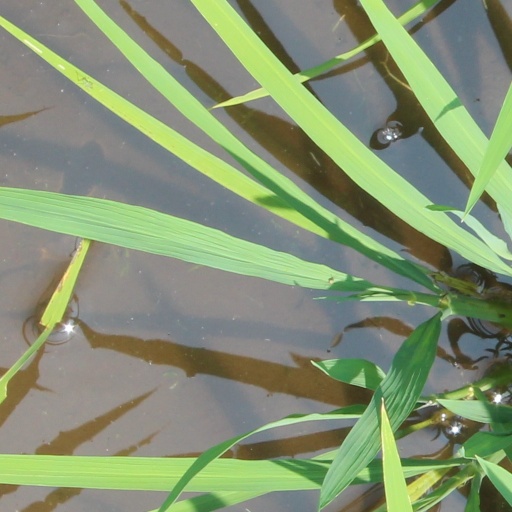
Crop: rice